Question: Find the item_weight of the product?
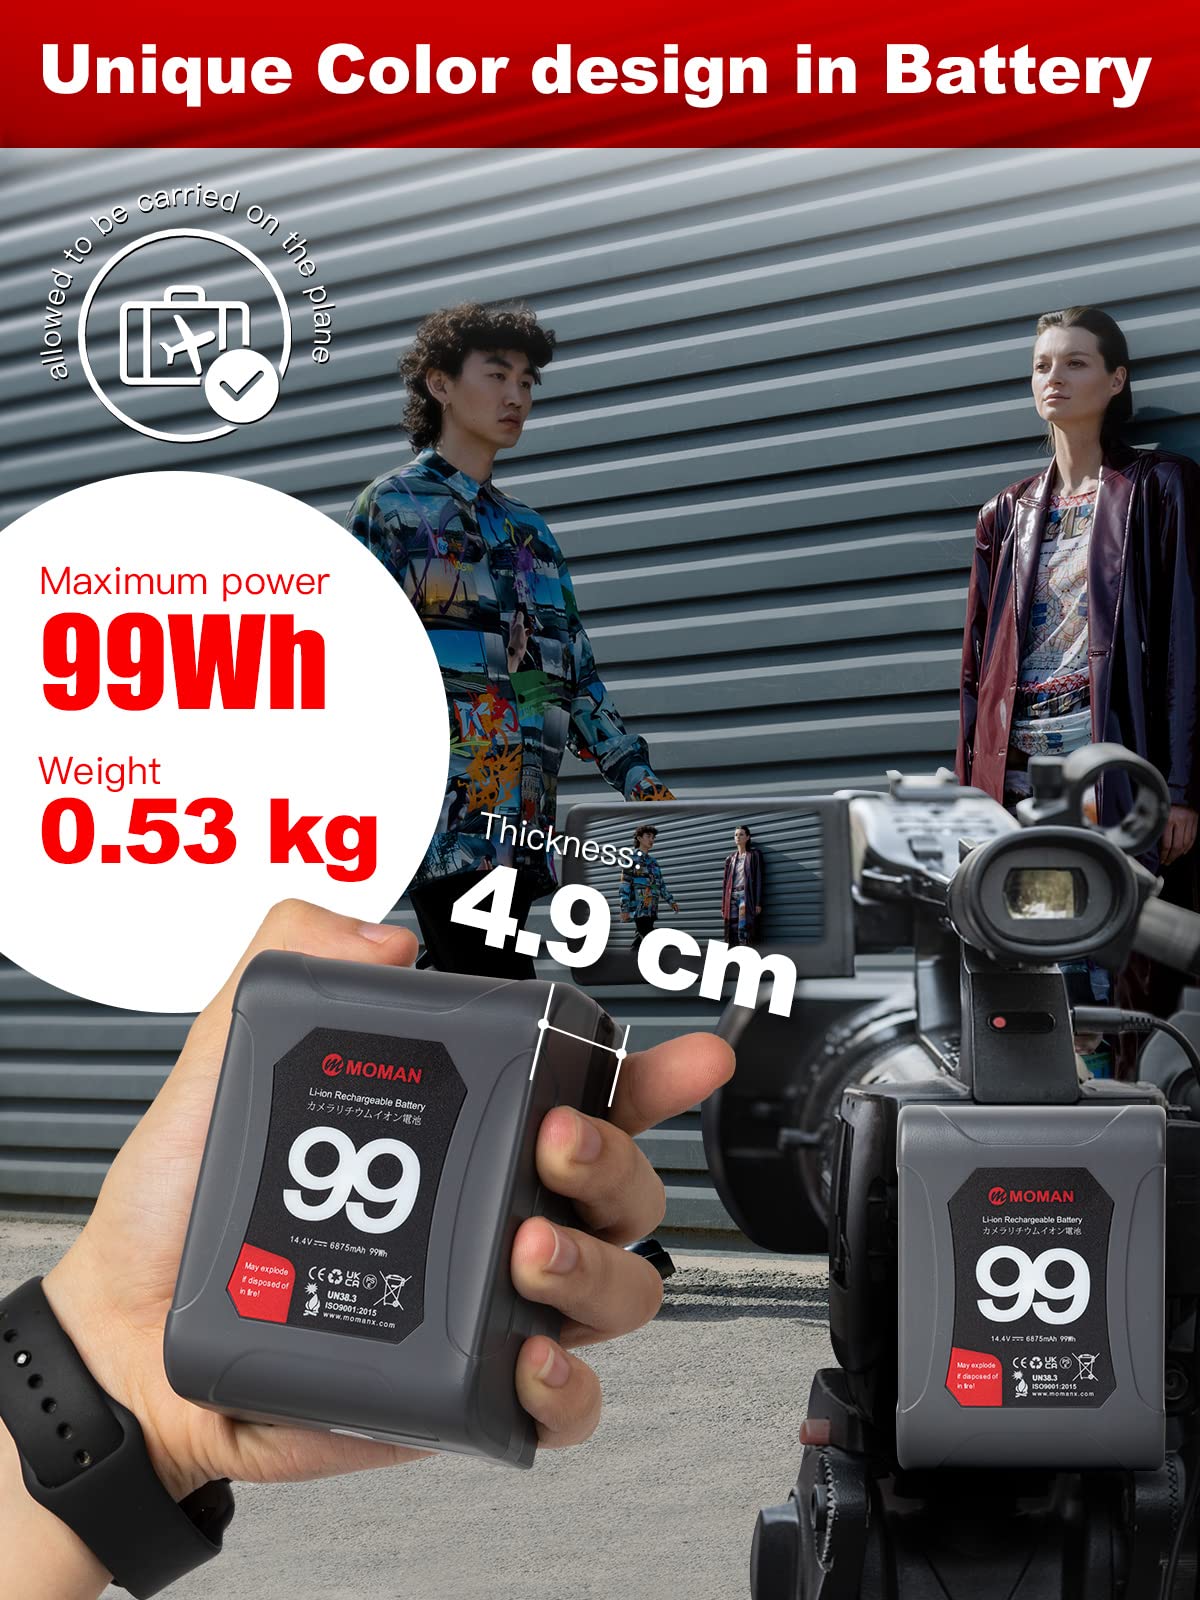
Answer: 0.53 kilogram